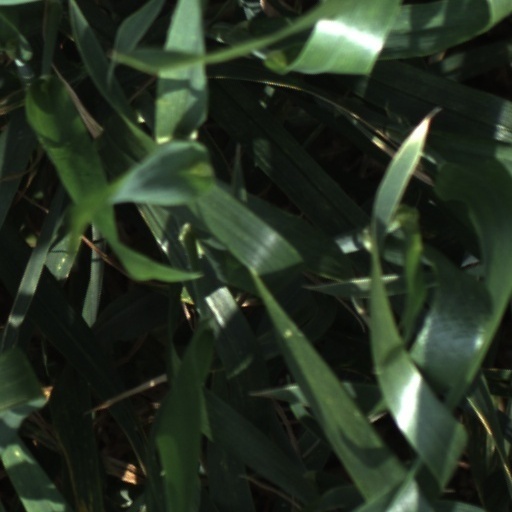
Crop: wheat